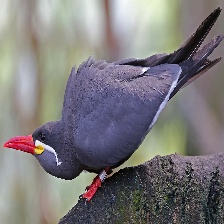
Species: INCA TERN
Scientific name: LAROSTERNA INCA